Asmir Begović

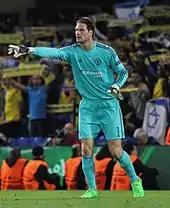
Begović playing for Chelsea in 2015

On 13 July 2015, Chelsea signed Begović on a four-year deal for a fee of £8 million. As part of the deal Chelsea also offered midfielder Marco van Ginkel in part exchange to Stoke on loan for one season.